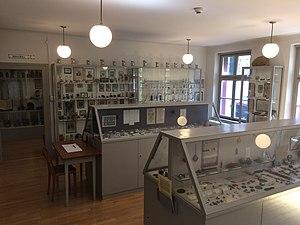
Le Musée de la pharmacie de l'université de Bâle montre dans l'exposition permanente l'histoire des médicaments et de leur production. Il a été fondé en 1924 par Josef Anton Häfliger comme une collection universitaire d'études et de pièces justificatives. Jusqu'à ce jour, il a été conservé dans sa forme originelle de cabinet scientifique.